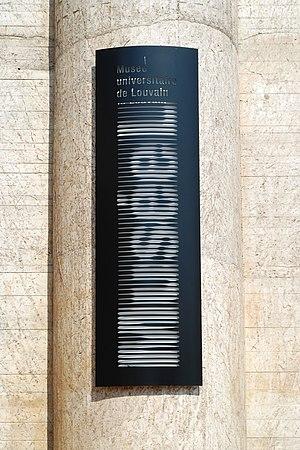
Belgique - Louvain-la-Neuve - Place des Sciences - Bibliothèque des Sciences - logo du Musée L (inauguré en novembre 2017) This photo of immovable heritage has been taken in the Walloon Region
Le Musée L est un musée belge appartenant à l'université catholique de Louvain et situé dans l'ancienne bibliothèque des Sciences, à Louvain-la-Neuve, en Brabant wallon.